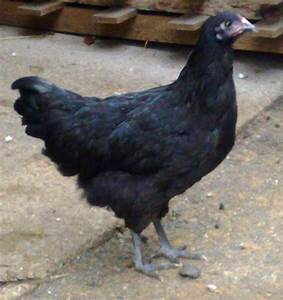
Label: chicken